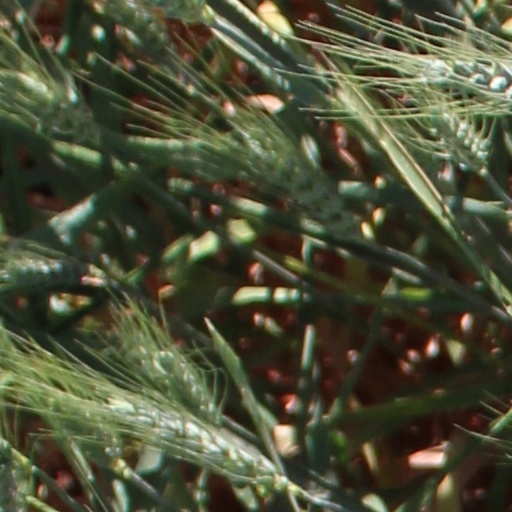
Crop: wheat